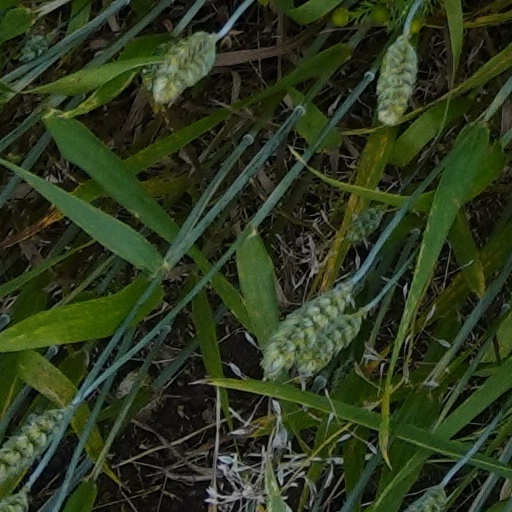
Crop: wheat